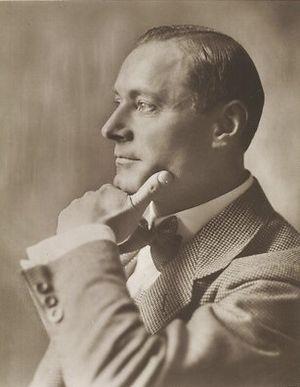
Heinrich August Franz Schroth est un acteur allemand.